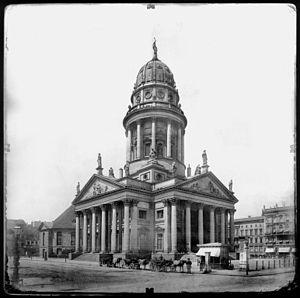
Albrecht Meydenbauer est un ingénieur allemand. Avec Aimé Laussedat, il est l'inventeur de la photogrammétrie, en particulier de la photogrammétrie architecturale.